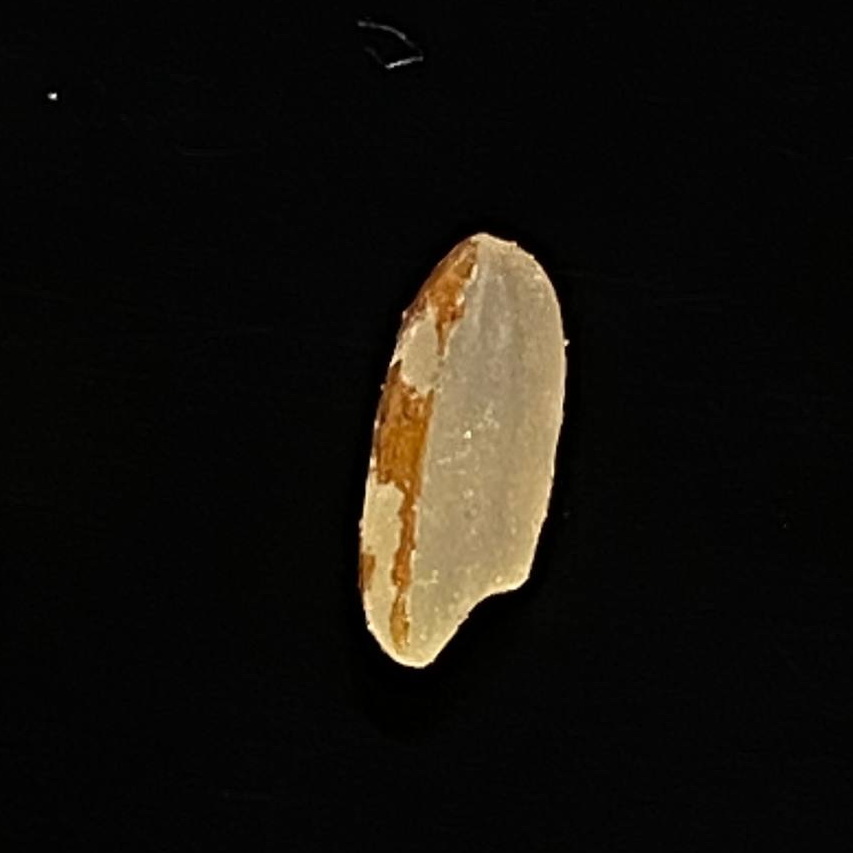
Rice variety: Ganjiya